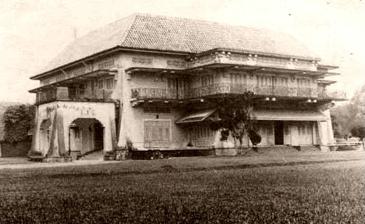
Building: Istana Woodneuk
Country: Malaysia
Year built: 1935
Palace in Singapore, Malaysian enclave within Singapore Woodneuk Palace Istana Woodneuk Istana Woodneuk General information Status Abandoned Type Palace Classification R Location Tyersall Park Singapore Address 766 Tyersall Avenue, Singapore 257699 Town or city Singapore Country Malaysian enclave within Singapore Coordinates 1°18′31.5″N 103°48′44.0″E / 1.308750°N 103.812222°E / 1.308750; 103.812222 Current tenants Miles Dempsey (1945) Montagu Stopford (1946) Malcolm MacDonald (1947) Named for Woodneuk Construction started 1932 Completed 1935 Opened 17 September 1935 ( 1935-09-17 ) Owner Sultan Ibrahim of Johor (former) Landlord State of Johor Affiliation State of Johor Technical details Floor count 2 Design and construction Architect(s) Denis Santry Architecture firm Swan & Maclaren Main contractor Nanyang Structural Co. Known for Dilapidated palace in Singapore Istana Woodneuk is an abandoned two-storey palace at the former Tyersall Park , bounded by Holland Road and Tyersall Avenue, near the Singapore Botanic Gardens in Singapore. Before it was rebuilt in 1935 it was known as Istana Woodneuk . It suffered a major fire in 2006 and has been deemed beyond repair. The remains of the palace, as well as the land it sits on, is private land belonging to the State of Johor . It is not charted on most modern maps and is currently not accessible to the public. The grounds, including Tyersall Park , are plotted on Google Maps but are marked as "Permanently closed". The former palace is commonly confused with the demolished Istana Tyersall , which was nearby. The most obvious difference between the two former palaces is the colour of the roof tiles: Istana Tyersall had red tiles, while those of Istana Woodneuk were blue. History in the mid 1800s, Woodneuk House was located on a 36-acre section of the Tyersall Park estate owned by the English trader Captain John Dill Ross . Ross died in 1888 and is memorialized in a biography written by his son John Dill Ross Jr. William Napier owned an adjoining estate. Both of these plots of land were sold to Wan Abu Bakar ibni Daeng Ibrahim in 1860. Abu Bakar became Temenggong of Johor when his father, Temenggong Daeng Ibrahim died in 1862. Three days after his father's death he moved his residence to the new combined estate, Tyersall, from Telok Blangah . He made Woodneuk House his main residence ( Istana ). The Istana Woodneuk served as a temporary residence for Sultan Abu Bakar's third wife Sultana Fatimah bte Abdullah, She was overseeing the design and planning of Istana Tyersall , which was under construction on a small hill not far away from Woodneuk. Sultana Fatimah did not live to see the completion of the palace she designed; Istana Tyersall was completed in 1892, a year after her death on 25 February 1891. Abu Bakar made a will on 14 April 1895 bequeathing the palace to his fourth wife, Sultana Khadijah. He died on 4 June 1895. Sultana Khadijah died in the palace on 1 February 1904, and Abu Bakar's son and successor Sultan Ibrahim Al-Marhum took over. The former palace was later taken down. On its former site, a replacement structure, Istana Wooden York, was later designed by Denis Santry of Swan & Maclaren , and built by Nanyang Structural Co. Construction began in 1932 and was completed in 1935, in time for the celebration of the 62nd birthday of Sultan Ibrahim of Johor and his 40 years of reign. The new palace was built for Sultan Ibrahim and his Scottish wife Sultanah Helen . Its new name Wooden York was not generally used, except for a few members of the royal family in the State of Johor, as the name Woodneuk was well entrenched. In 1939, Sultan Ibrahim lent part of the Tyersall estate to be used by the Indian Army as a military camp area to support an effort to mechanise the Indian Army in preparation for World War II . The palace itself continued as the royal residence for the Sultan's family before the beginning of the Battle of Singapore in 1942. Sultan Ibrahim himself was primarily based in Johor . On 9 February 1942, during the Battle of Singapore, the palace temporarily served as the headquarters of the 2/30th Battalion AIF under Major General Gordon Bennett . It was incorrectly known as " Tyersall Palace " by the battalion stationed there. On 11 February 1942, after a blast of Japanese mortar attack indicated that the nearby junction of Holland Road and Ulu Pandan Road was held by the Japanese Imperial Army , Major General Bennet withdrew his headquarters to Tanglin Barracks . Aftermath After Singapore was liberated in 1945, the palace was briefly occupied by General Sir Miles Dempsey , followed by Commander-in-Chief Sir Montagu Stopford in 1946. On 16 January 1947, Governor-General of Malaya Malcolm MacDonald and his wife Audrey Marjorie Rowley moved into the palace after their long journey from Canada. By 1948 it was returned to the Sultan for his official use. In December 1951 the State of Johor spent S$14,500 to re-roof the palace and the Istana Besar in Johor Bahru . From 1957 to 1986, the palace and its compound were maintained by caretaker Hj. Sulaiman, hired by Johor State Council, who lived with his family not far away from the building. The Singapore Government made a compulsory purchase of Tyersall Park in December 1990, but it remained inaccessible to the public and was left abandoned and uncared for. The palace fell into ruin and the surroundings were covered by thick vegetation due to decades of abandonment. It became a spot for ghost seekers and photographers due to its inaccessibility. Its walls were graffitied by vandals, and it was used as a store by construction workers for a nearby construction site. On 10 July 2006, the palace burned down due to a major fire attributed to drug addicts. Its blue roof tiles caved in and its condition was deemed beyond repair and structurally unsafe. In April 2015, the forest path leading to the premises was cordoned off by the Singapore Police . In February 2016, a police signboard was spotted near the path warning would-be trespassers to stay away. See also Istana Tyersall Tyersall Park Abu Bakar of Johor Ibrahim of Johor References